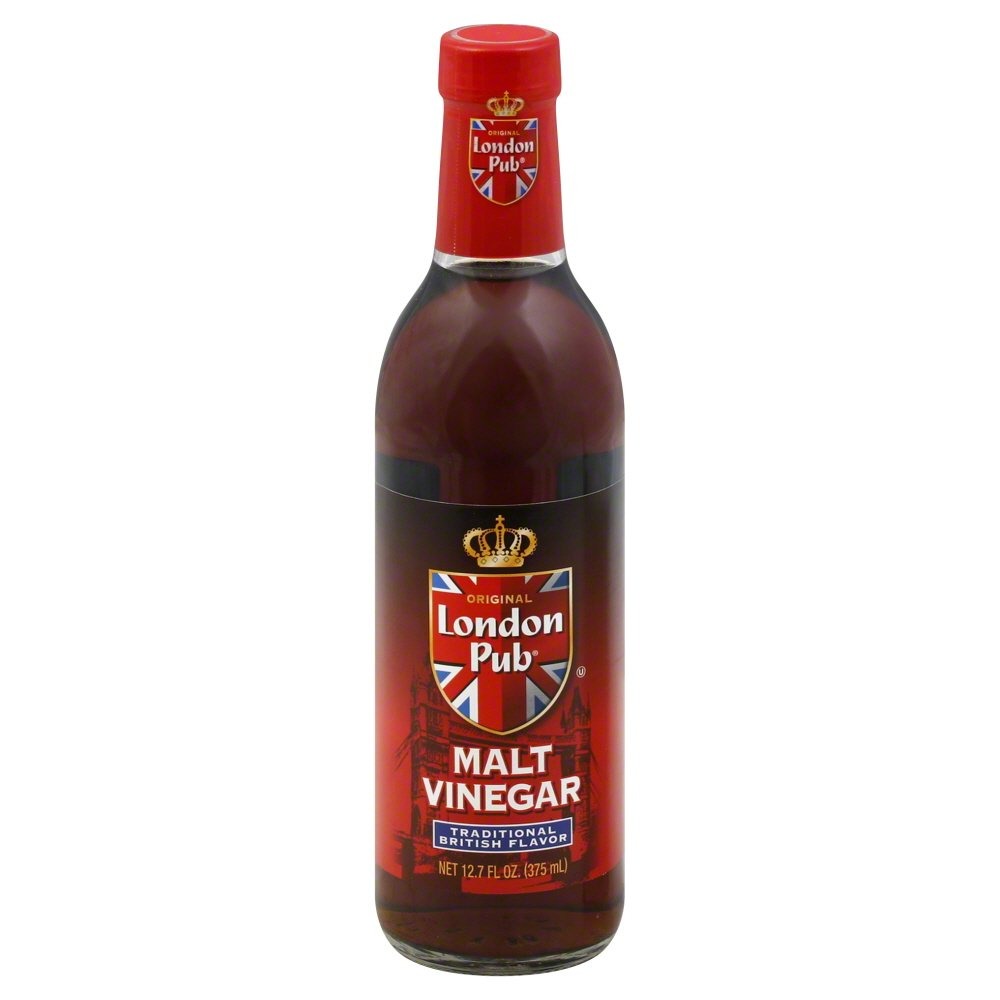
Item Name: London Pub Malt Vinegar 12.7 OZ(Pack of 6)
Value: 6.0
Unit: Count

Price: 28.92